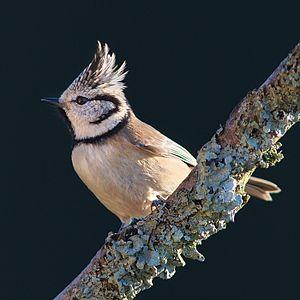
Mésange huppée (Parus cristatus)